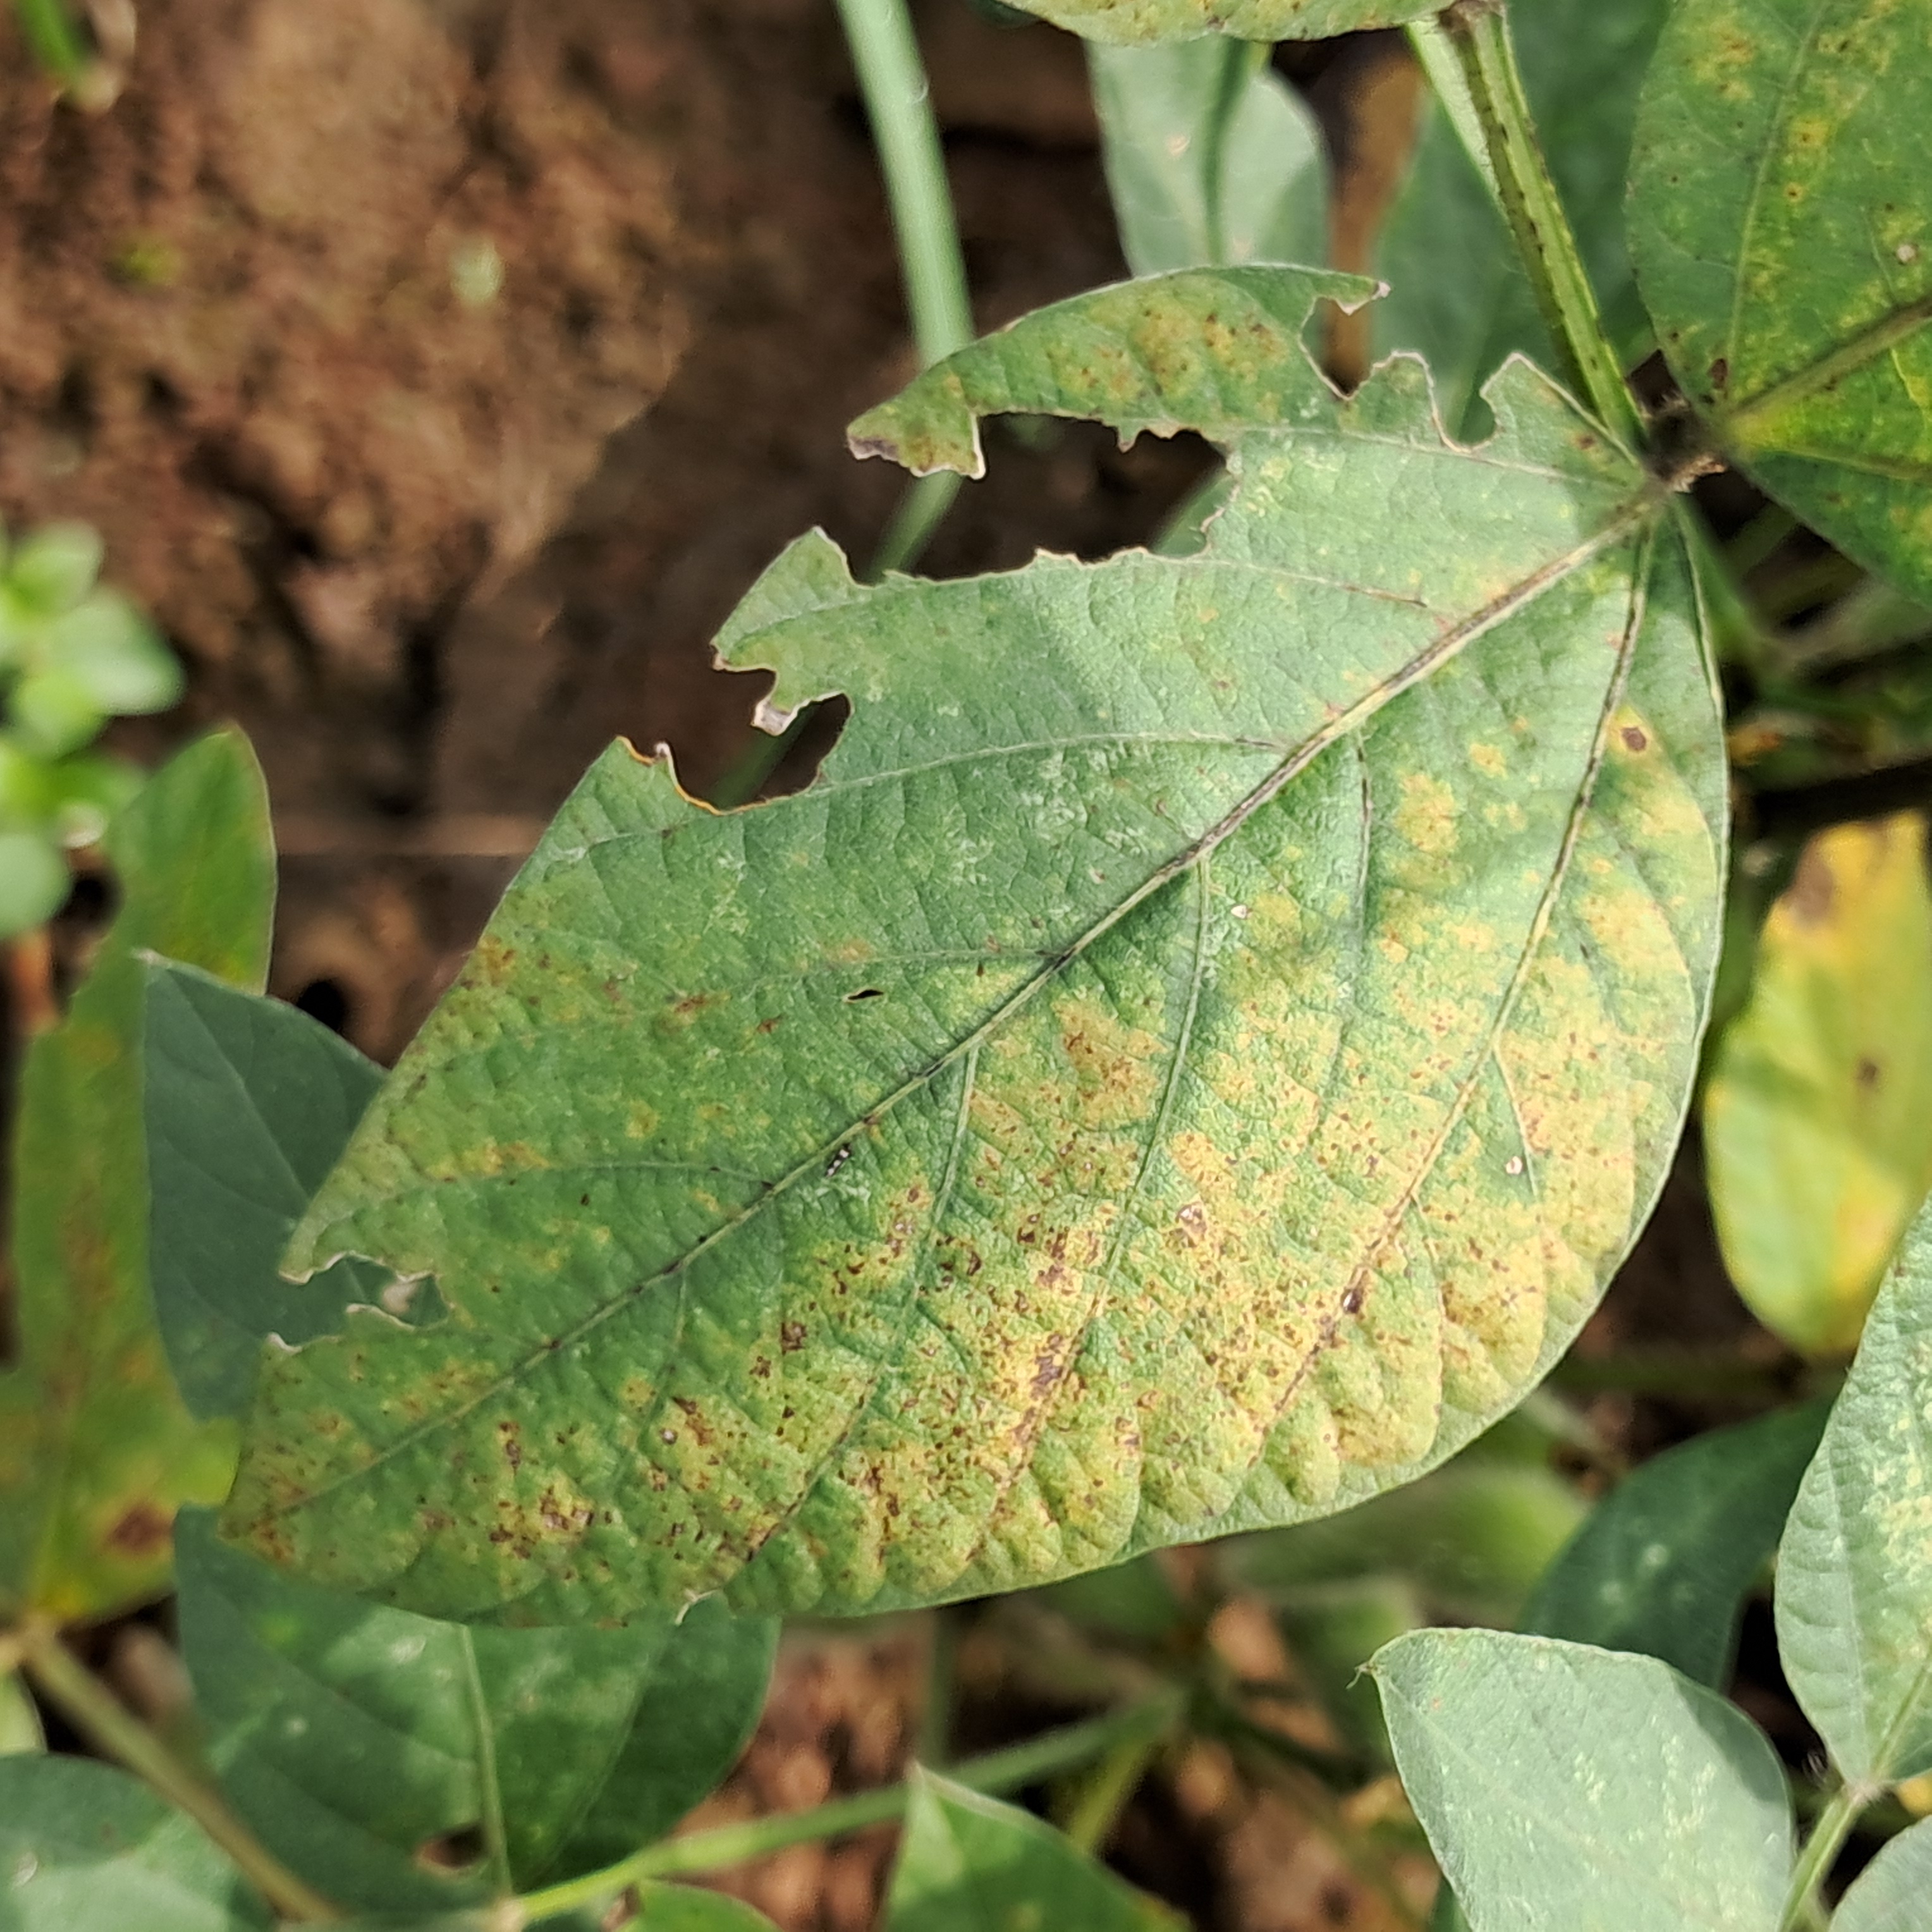
Label: Spectoria_Brown_Spot